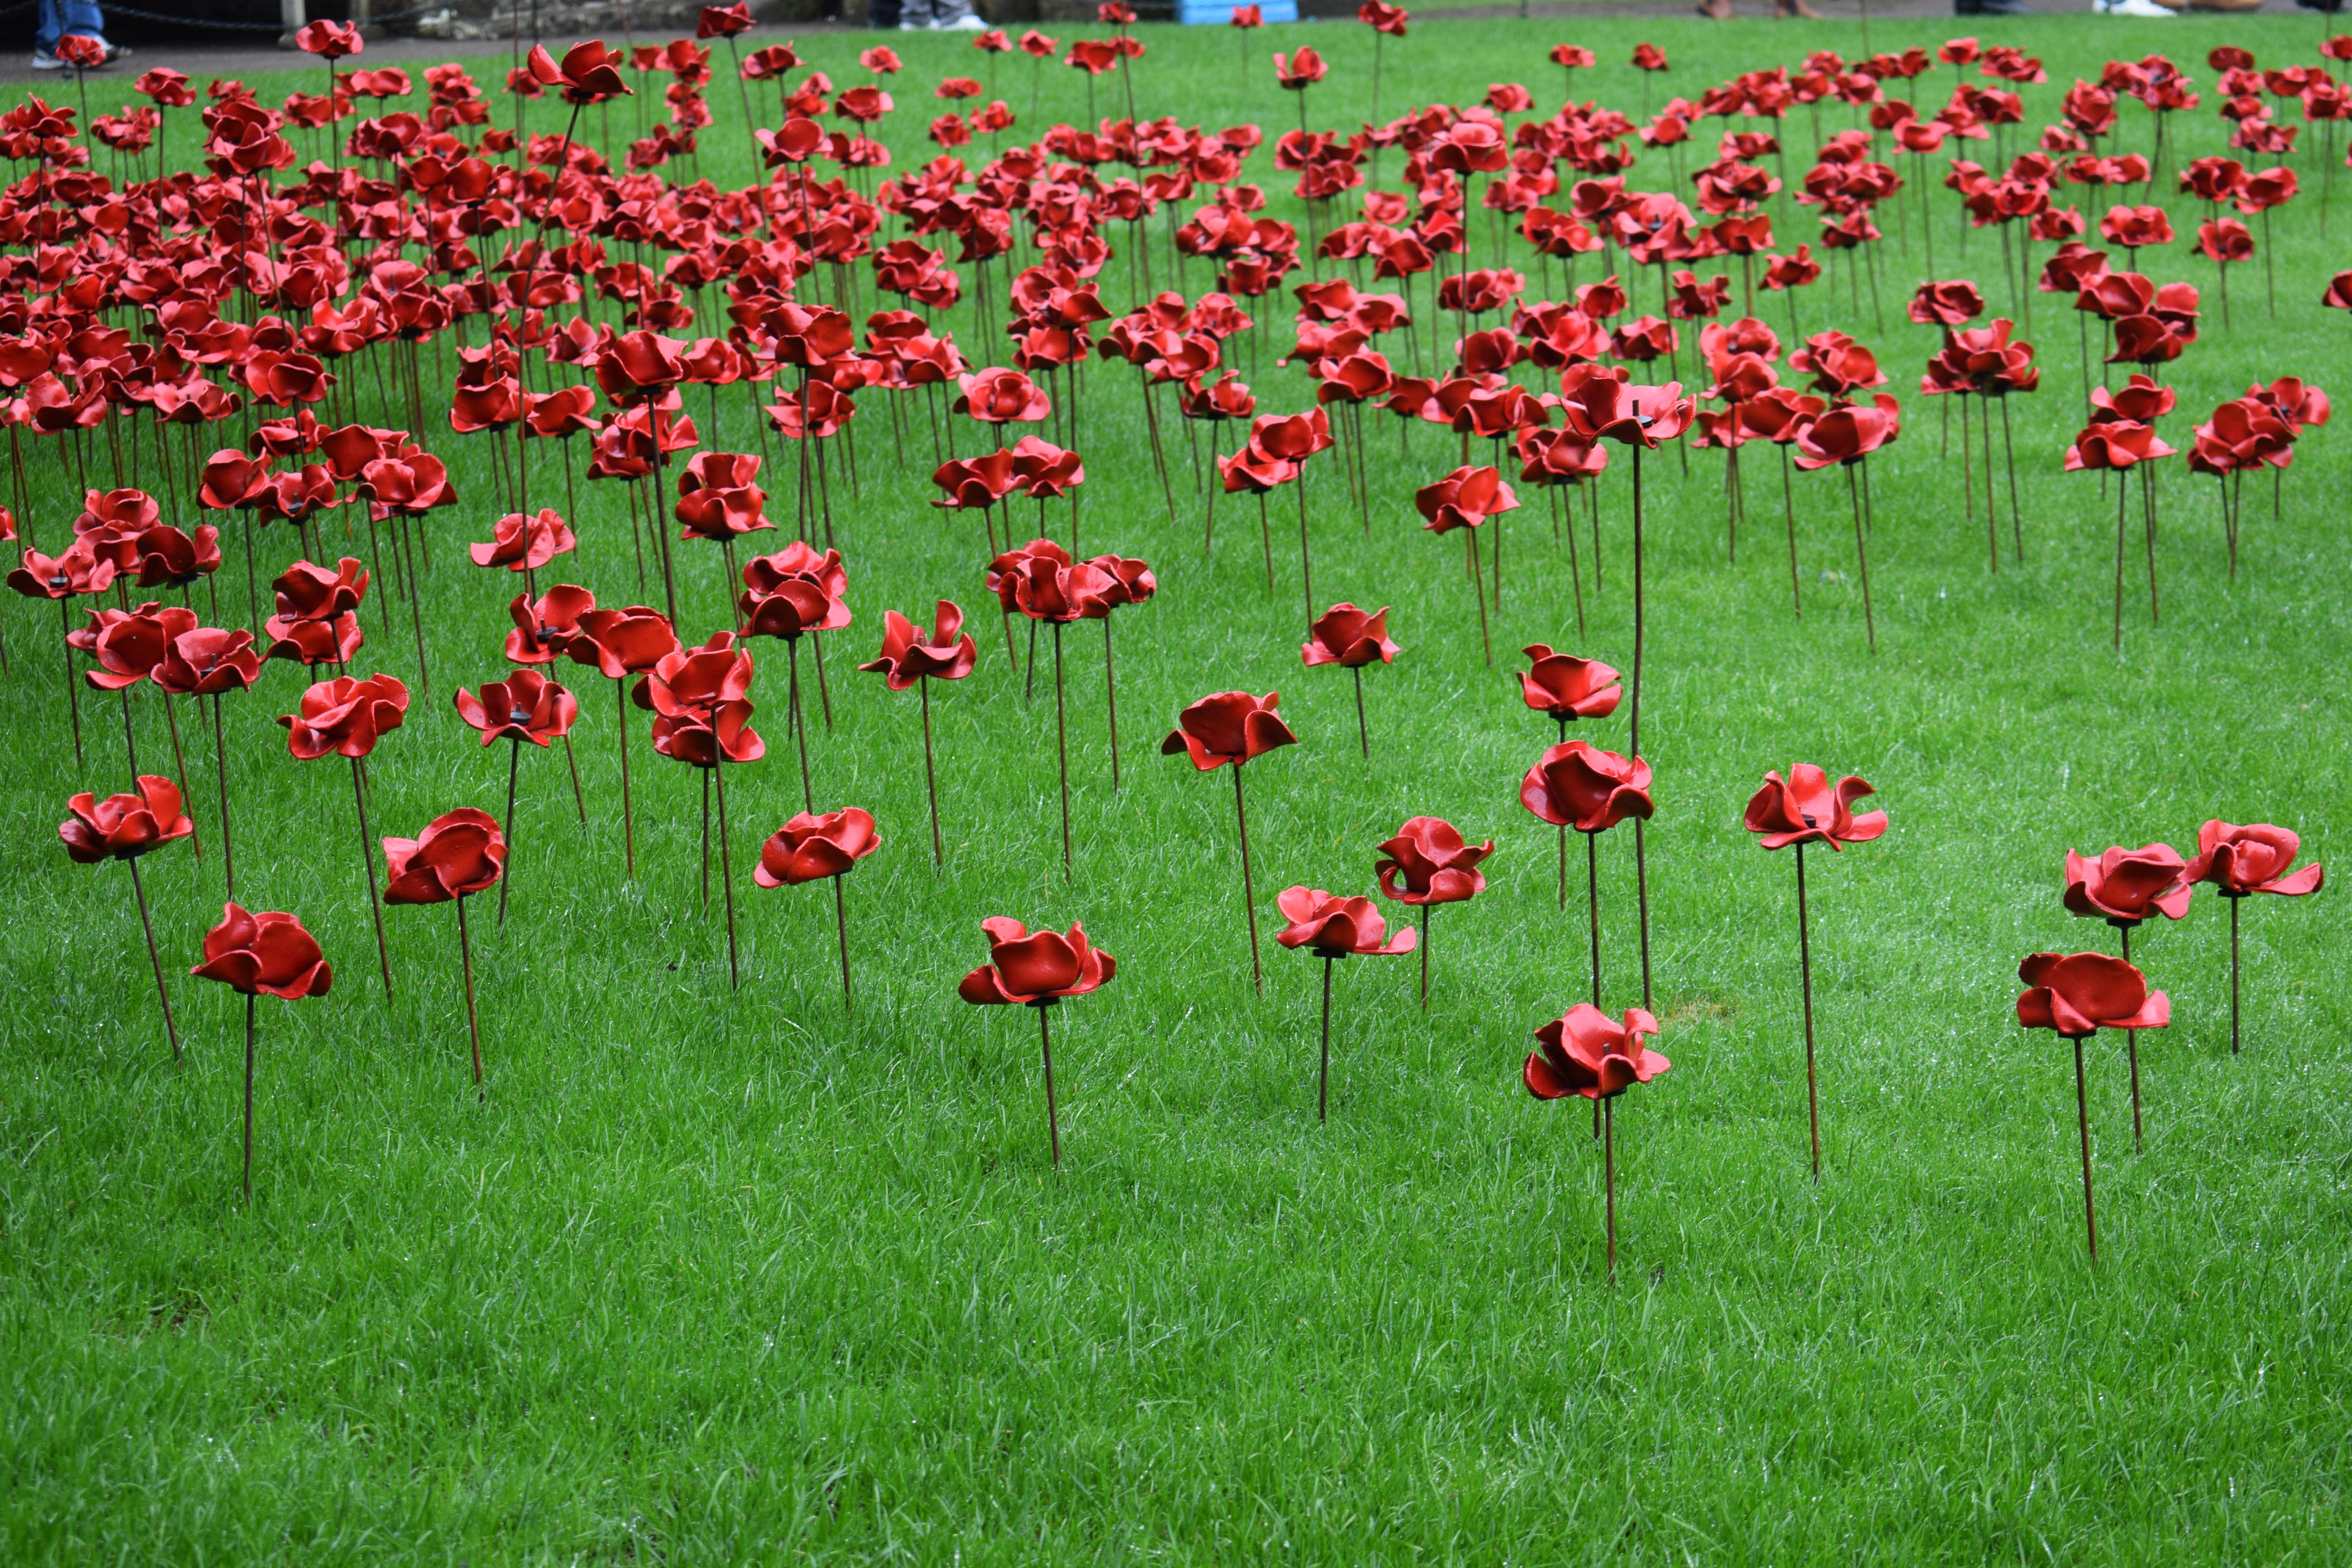
grass, plant, field, lawn, meadow, prairie, flower, petal, pasture, ceramic, botany, flora, plain, wildflower, grassland, poppy, exhibition, poppies, habitat, ecosystem, coquelicot, flowering plant, daisy family, natural environment, land plant